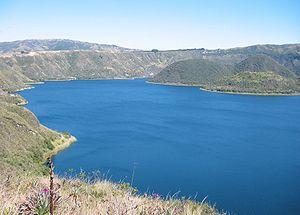
Un lac de cratère est un lac qui se forme dans un cratère volcanique, une caldeira ou un maar. La dépression due à ces formations géologiques se remplit grâce aux précipitations et crée un lac qui s’approfondit graduellement jusqu’à trouver un équilibre entre le taux de précipitations et ceux de l’évaporation et de l’absorption des sols, mais aussi parfois le débord d’une des rives du lac limite sa croissance. Les lacs de cratère formés au-dessus de cheminées volcaniques sont souvent appelés lacs volcaniques, et leurs eaux sont typiquement acides, saturées qu’elles sont de gaz volcaniques, et troubles avec une couleur glauque. Les lacs situés sur des volcans endormis ou inactifs ont tendance à avoir des eaux fraîches, et la clarté de leurs eaux est souvent exceptionnelle grâce à l’absence de courants et de sédiments.